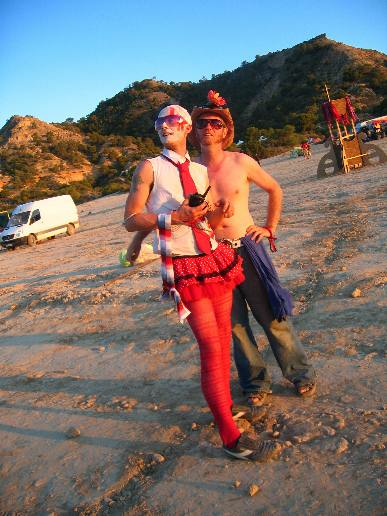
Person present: Yes